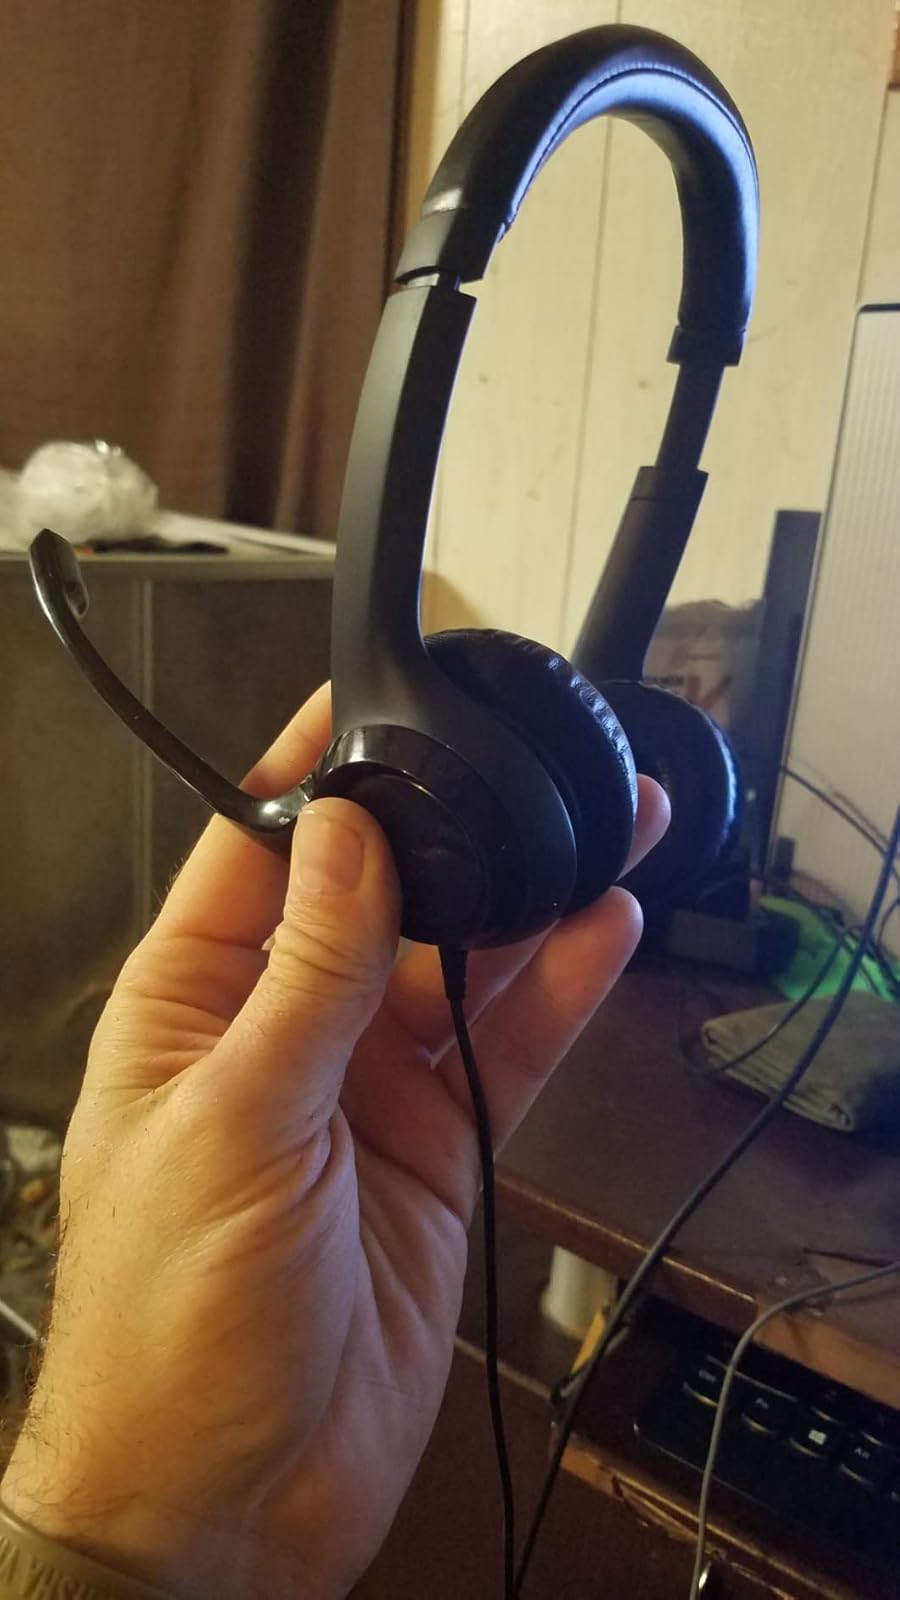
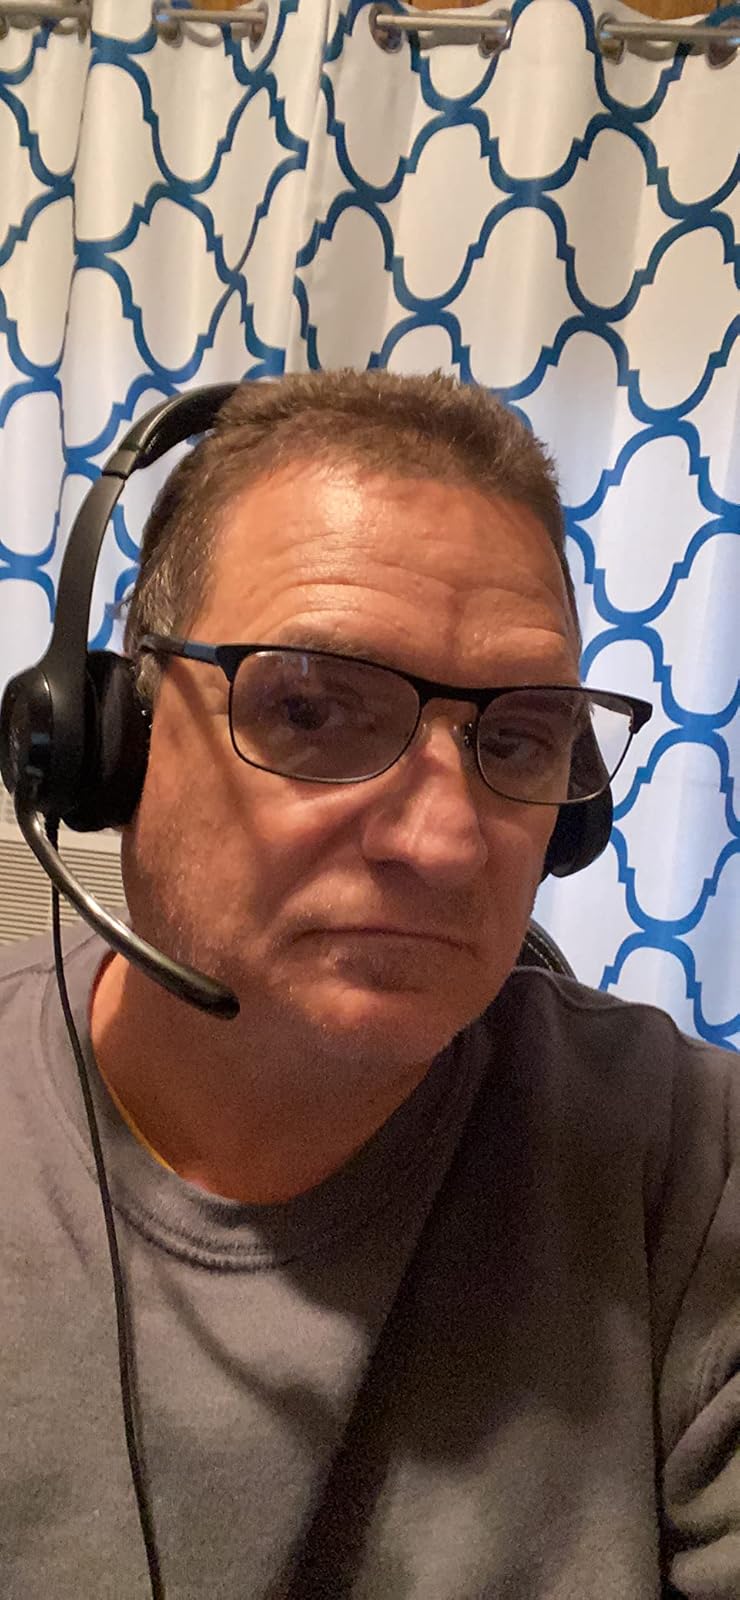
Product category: headphones
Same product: yes